Kings Theatre, Southsea

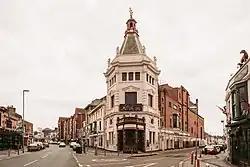
Kings Theatre, 2014

The Kings Theatre is a theatre in Southsea, Portsmouth, designed by the architect Frank Matcham. It opened on 30 September 1907. It is operated by the Kings Theatre Trust Ltd. The building was designated a Grade II* listed building in 1976.